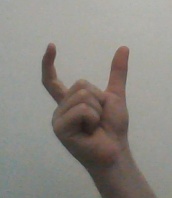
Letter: nun